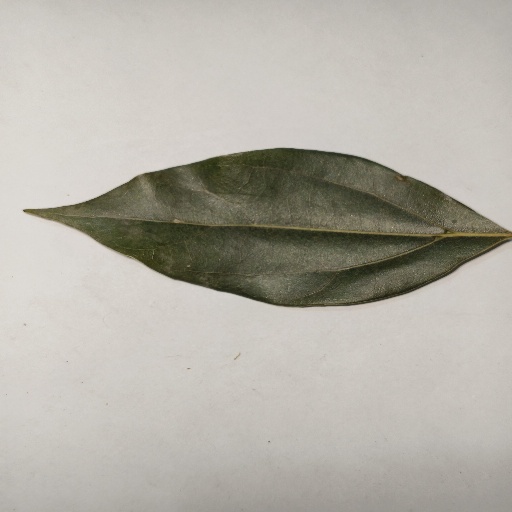
Species: Camphor
Leaf condition: Healthy Leaf